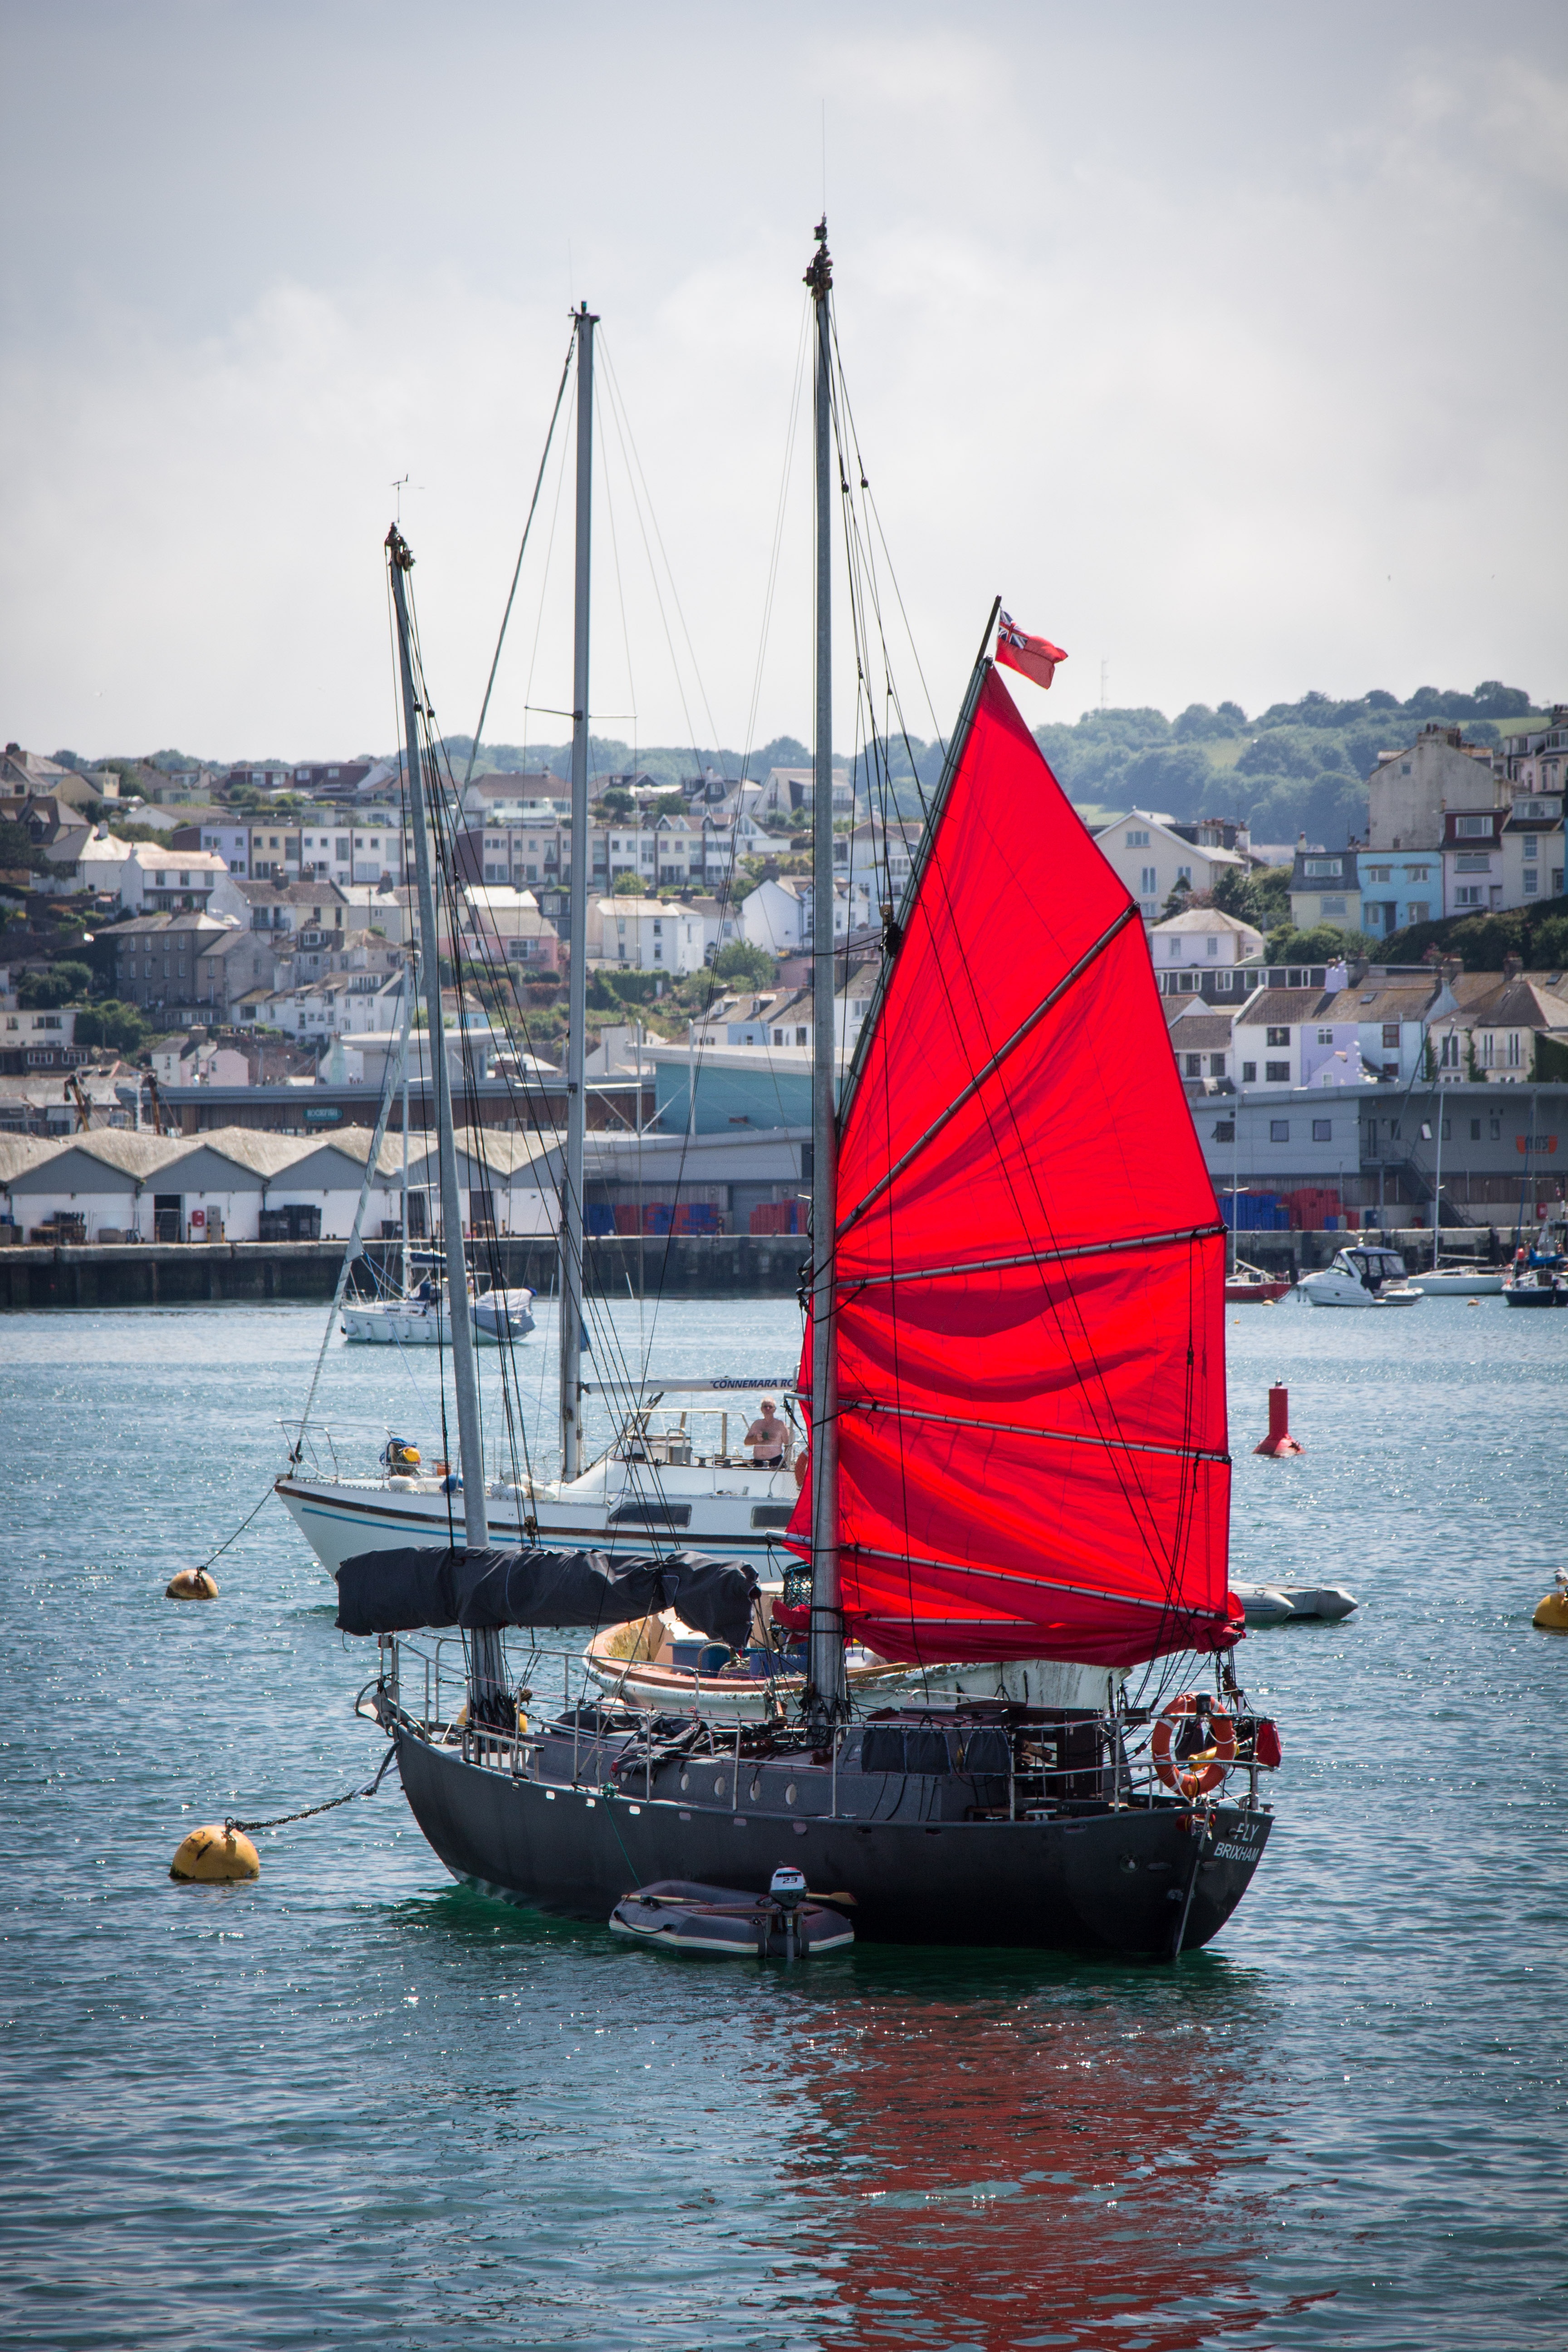
sea, coast, water, ocean, sky, boat, ship, travel, recreation, transport, red, vessel, mast, sailing, yacht, harbor, harbour, marina, port, sailboat, waterway, cruise, nautical, boating, sail, marine, channel, maritime, watercraft, schooner, devon, sloop, sailing ship, fishing vessel, tall ship, lugger, brixham, cat ketch, yawl, water transportation